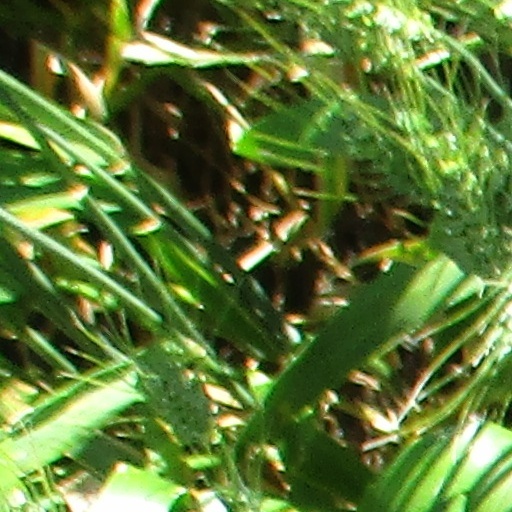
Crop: wheat